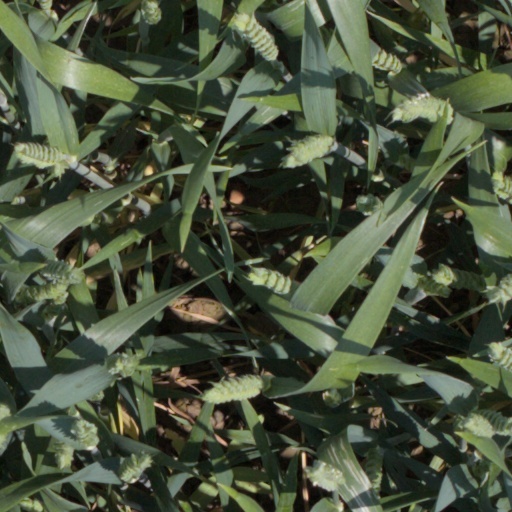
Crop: wheat